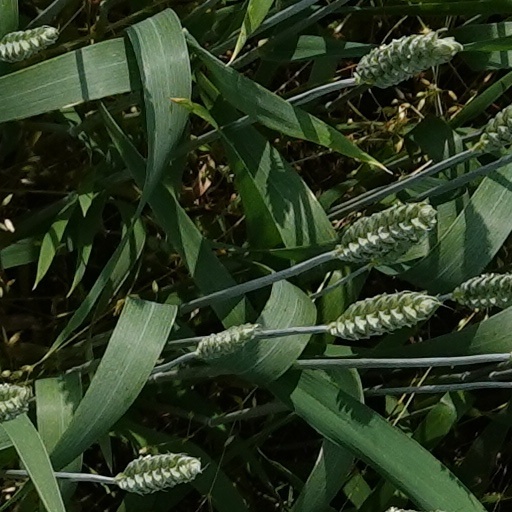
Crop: wheat